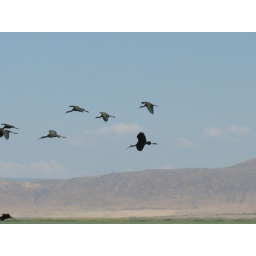
Here are some birds flying in the sky in the bird refuge.